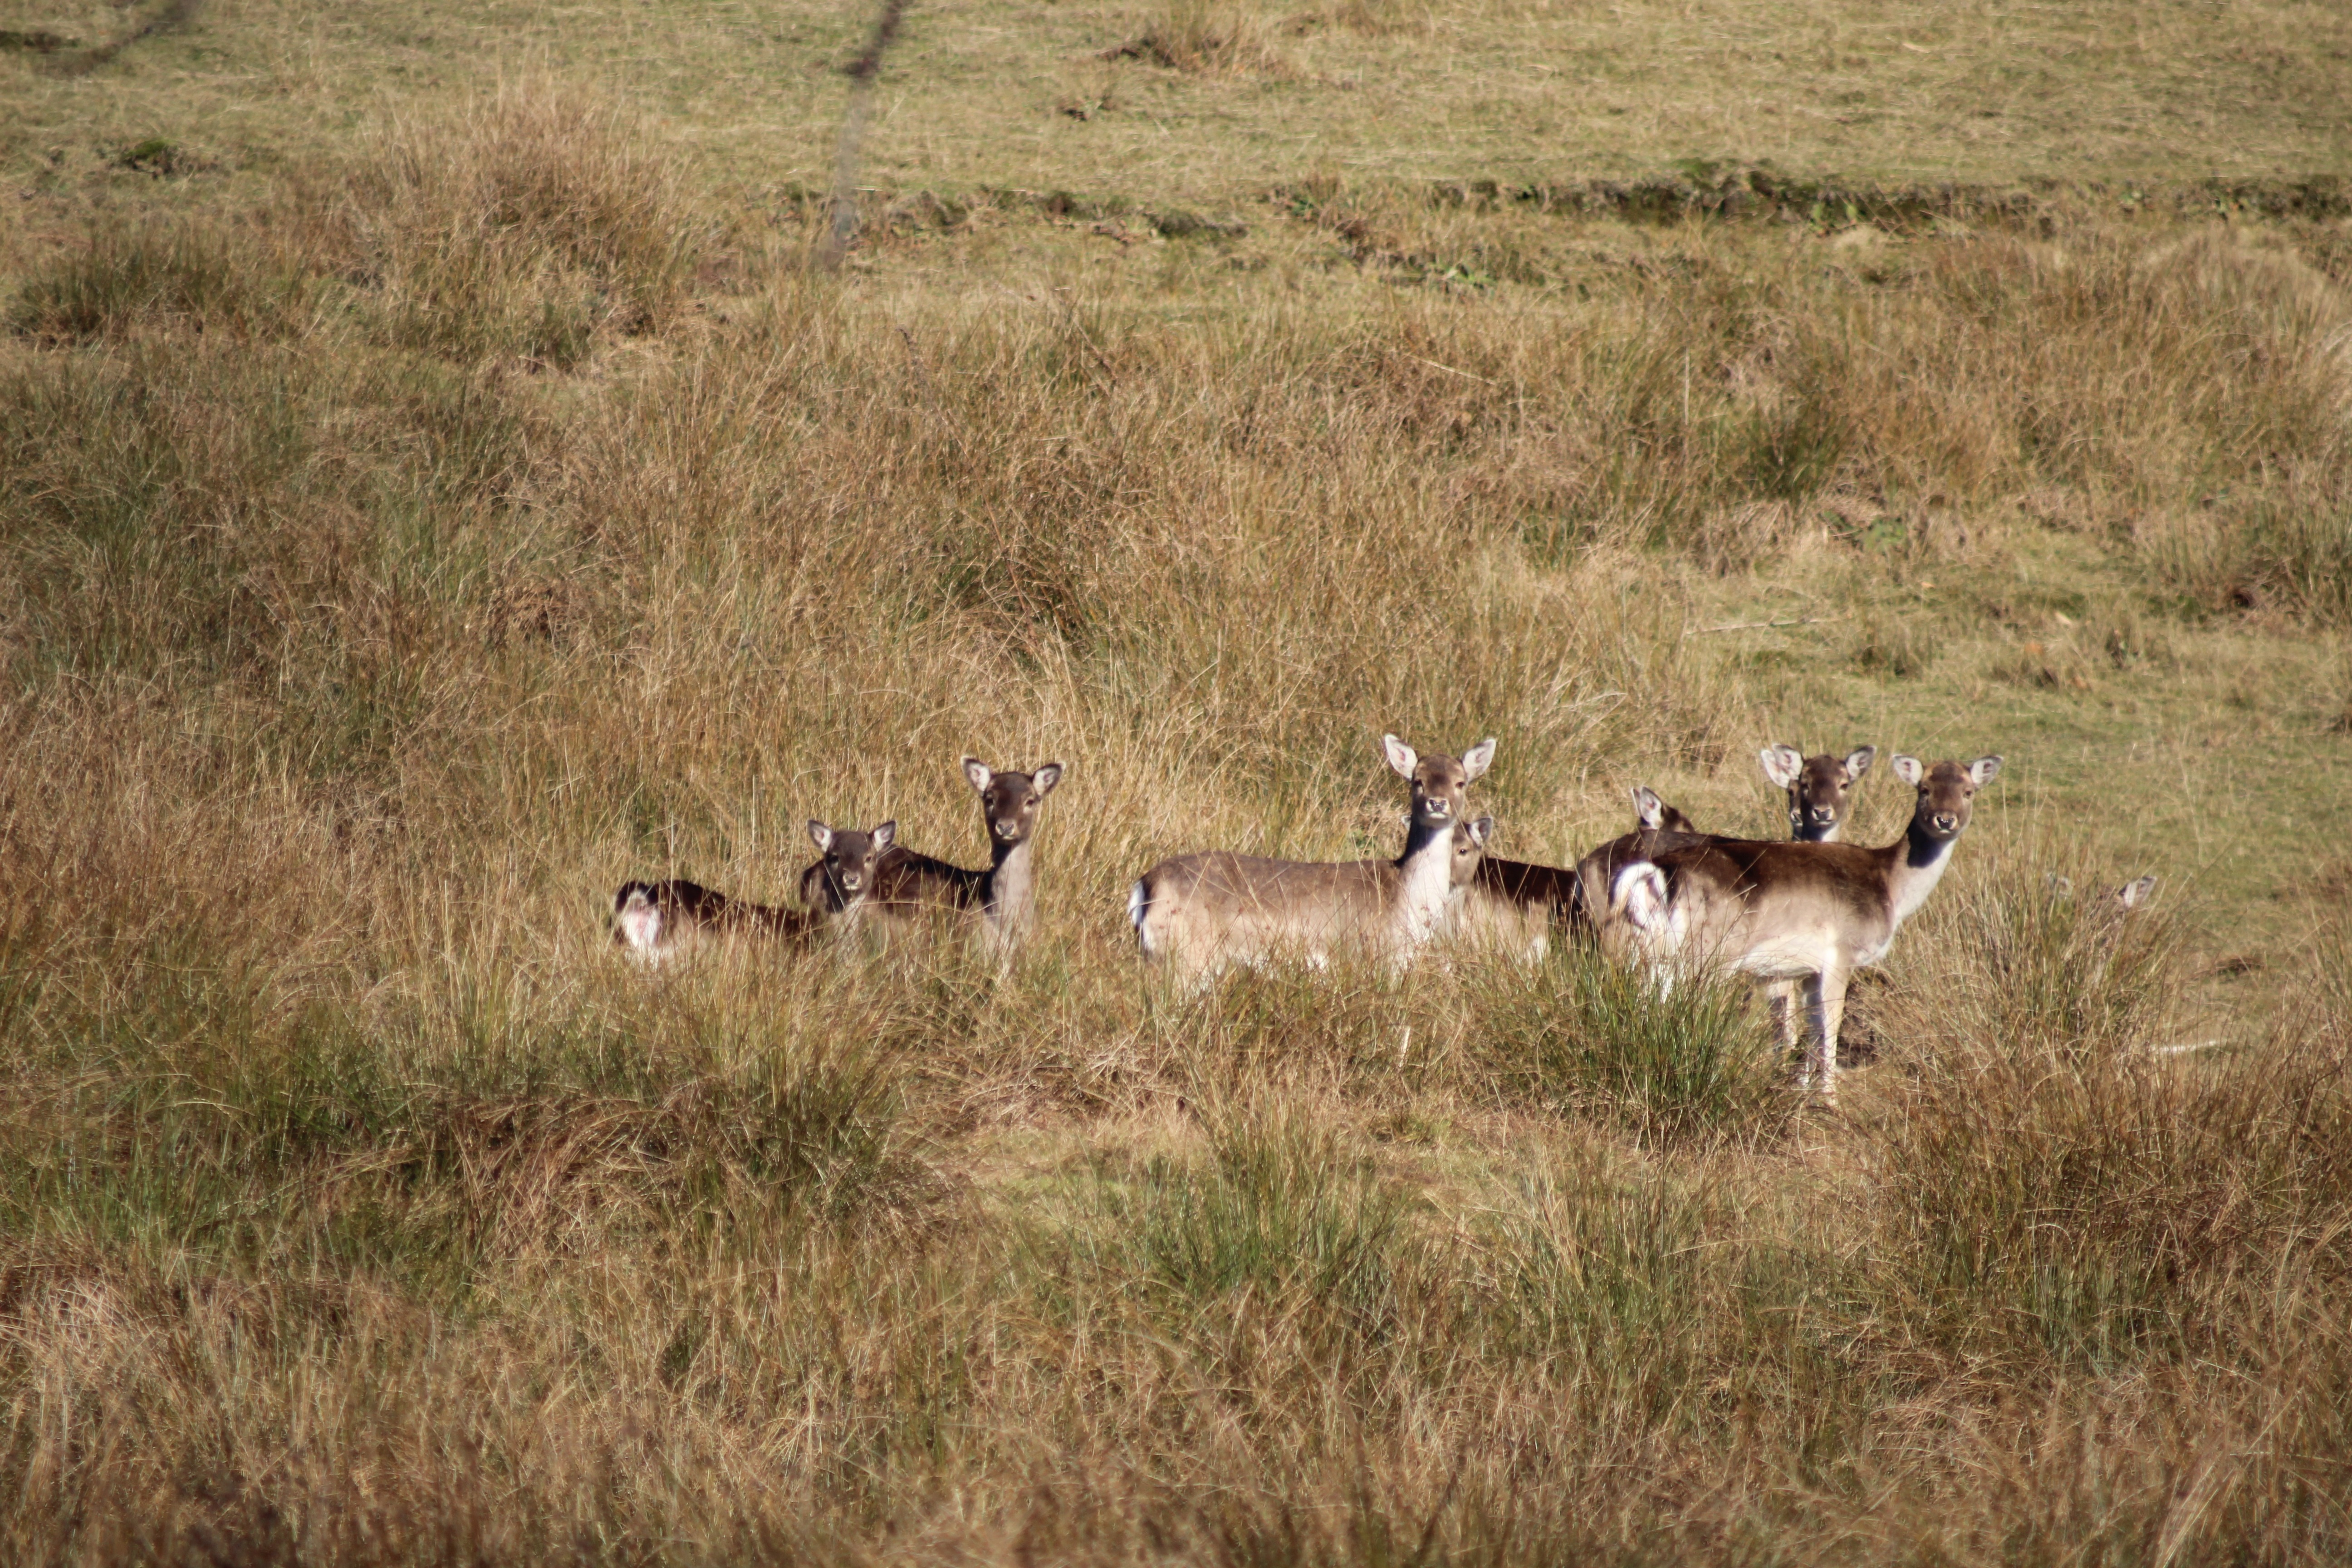
meadow, prairie, adventure, wildlife, wild, deer, herd, pasture, grazing, mammal, fauna, savanna, plain, antelope, gazelle, grassland, animals, impala, roe deer, scheu, safari, ecosystem, tundra, steppe, pronghorn